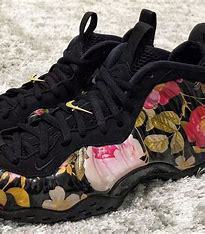
Brand: Nike
Model: Air Foamposite One